Les Salles-de-Castillon

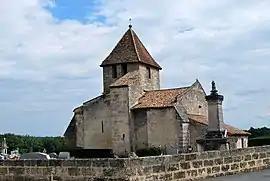
The church in Les Salles-de-Castillon

Les Salles-de-Castillon is a commune in the Gironde department in Nouvelle-Aquitaine in southwestern France.